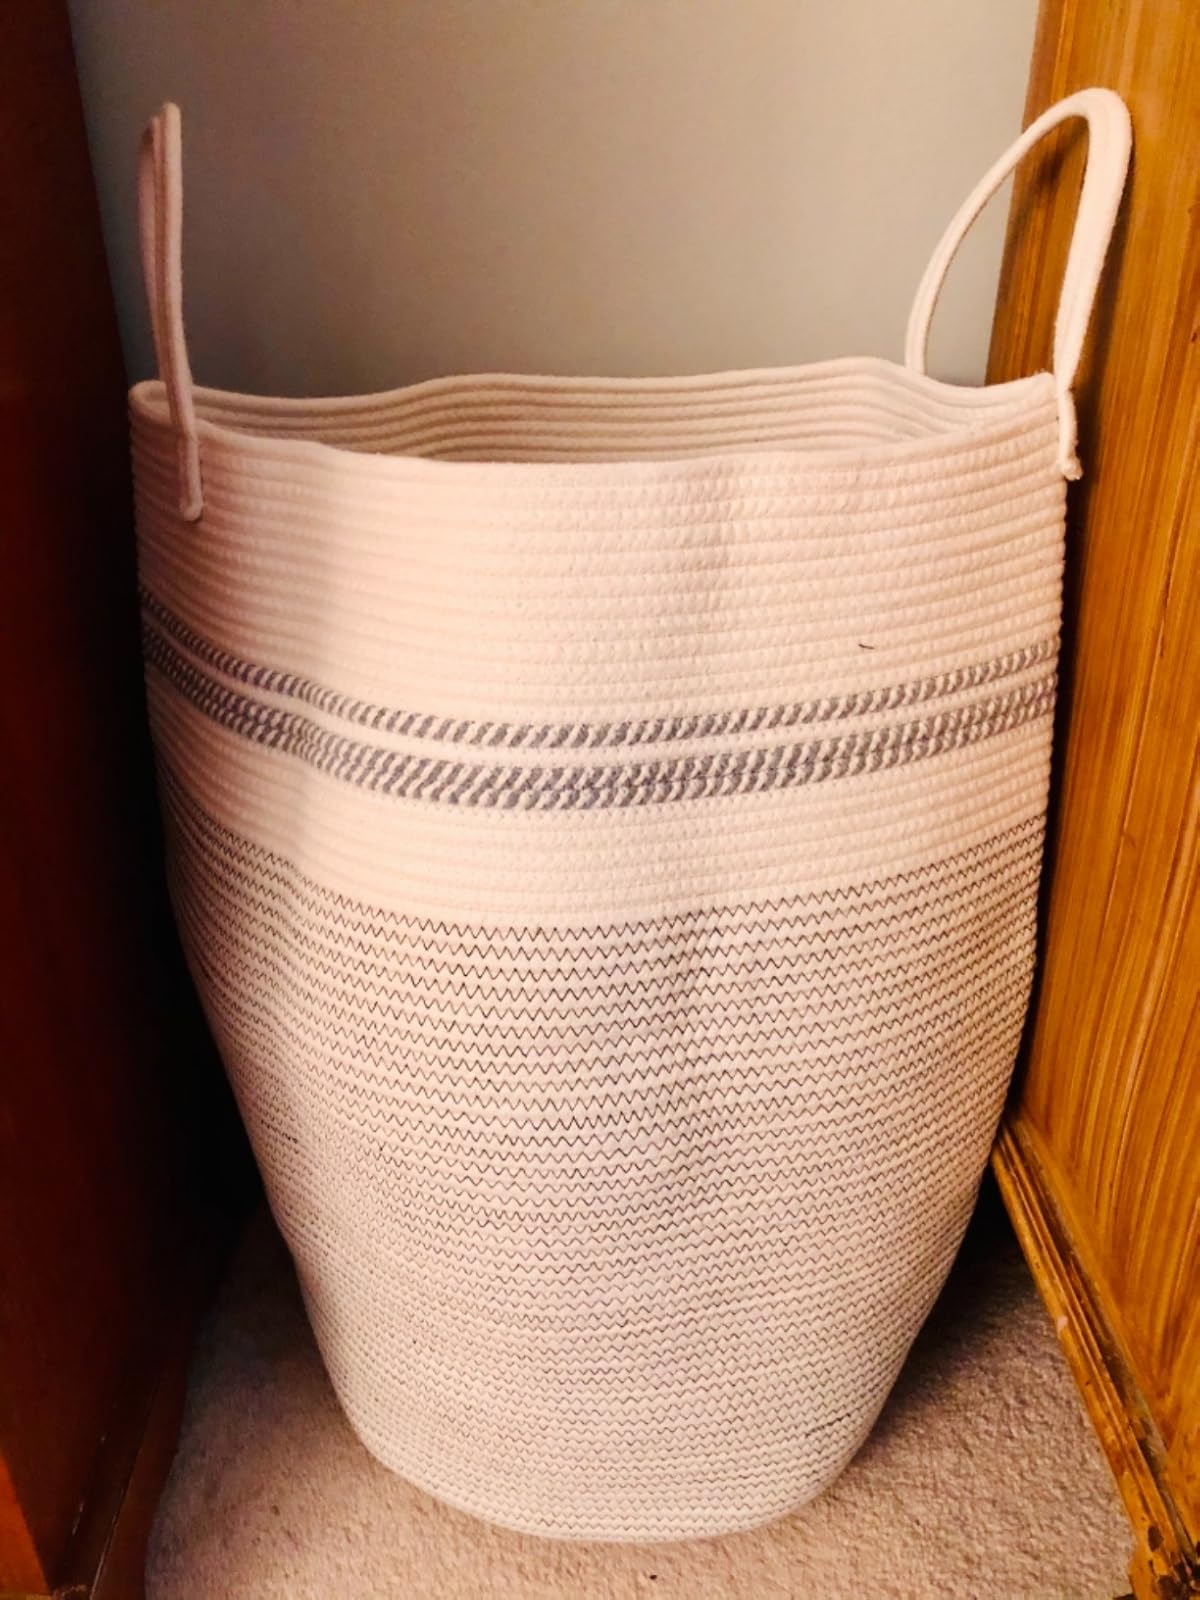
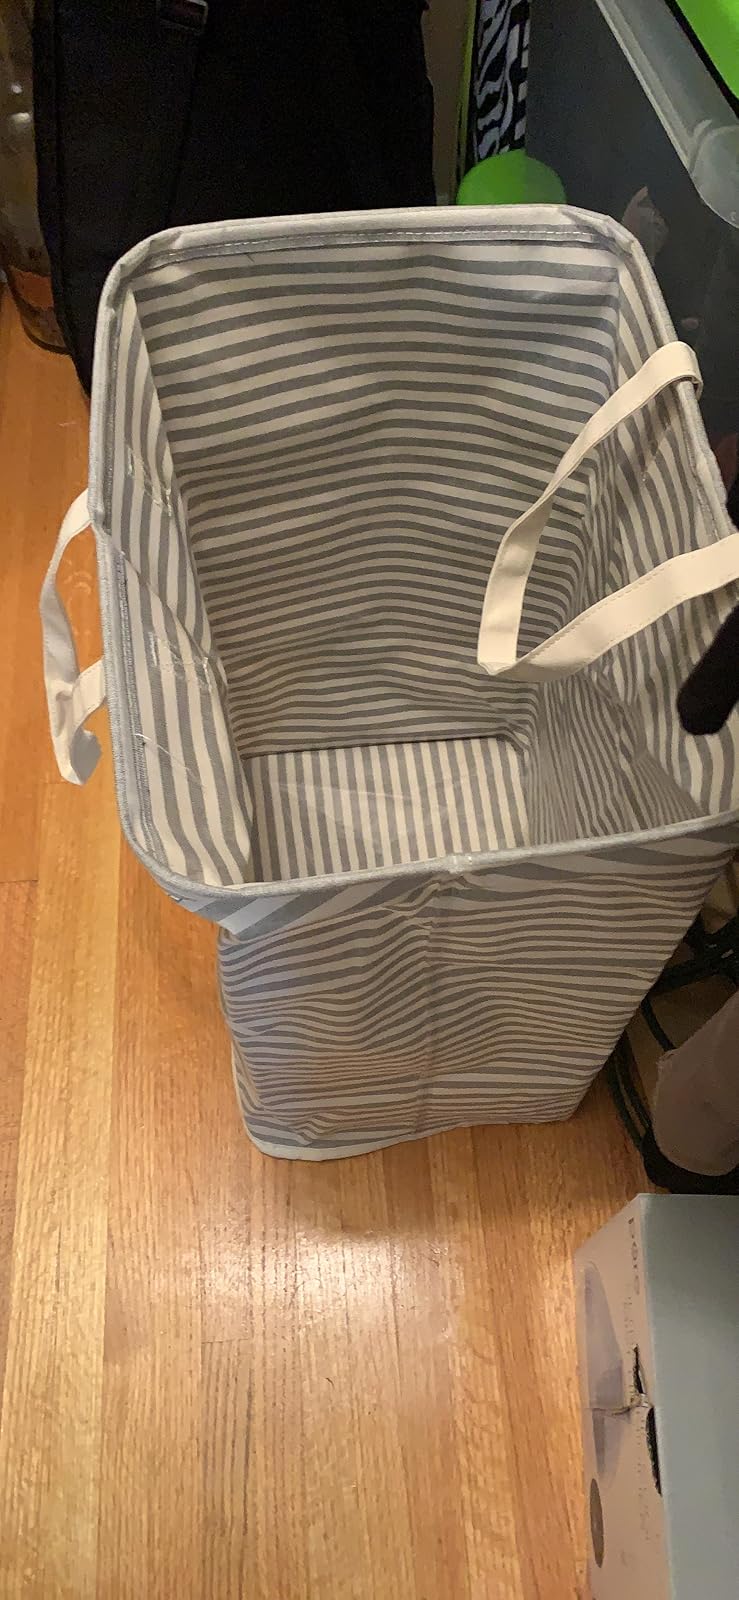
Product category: items_hamper
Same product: no